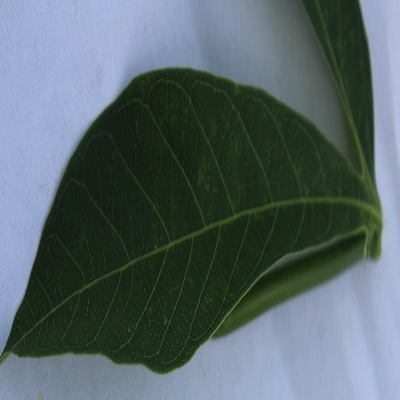
Crop: Cassava
Condition: healthy